Marine conservation

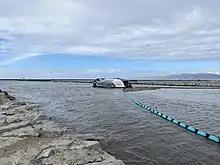
"The Ocean Cleanup" is one of many organizations working toward marine conservation such at this interceptor vessel that prevents plastic from entering the ocean.

Baleen whales were predominantly hunted from 1600 through the mid-1900s, and were nearing extinction when a global ban on commercial whaling was put into effect in 1986 by the IWC (International Whaling Convention). The Atlantic gray whale, last sighted in 1740, is now extinct due to European and Native American whaling. Since the 1960s the global population of monk seals has been rapidly declining. The Hawaiian and Mediterranean monk seals are considered to be one of the most endangered marine mammals on the planet, according to the NOAA. The last sighting of the Caribbean monk seal was in 1952, and it has now been confirmed extinct by the NOAA. The vaquita porpoise, discovered in 1958, has become the most endangered marine species. Over half the population has disappeared since 2012, leaving 100 left in 2014. The vaquita frequently drowns in fishing nets, which are used illegally in marine protected areas off the Gulf of Mexico.